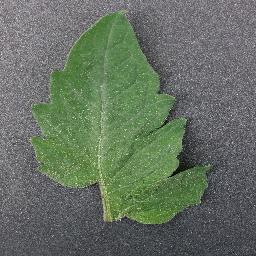
Label: Tomato___healthy